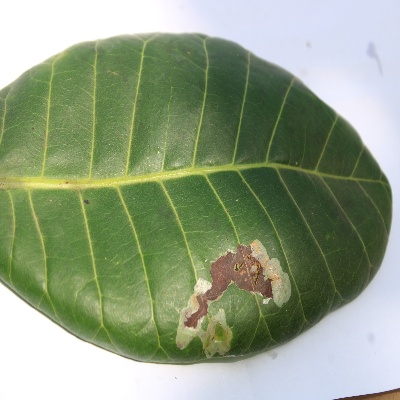
Crop: Cashew
Condition: leaf miner